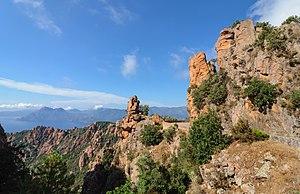
Piana (Corse-du-Sud, France)
Le bord de mer corse n'est pas partout accessible par route, tant s'en faut. Mais plusieurs routes en suivent de larges fragments, et d'autres s'en approchent dans des culs-de-sac parfois longs de dizaines de kilomètres. Mises bout à bout, ces routes du bord de mer corse totalisent plus de 600 kilomètres, arpentant les environs des 1 047 kilomètres de littoral de l'île.